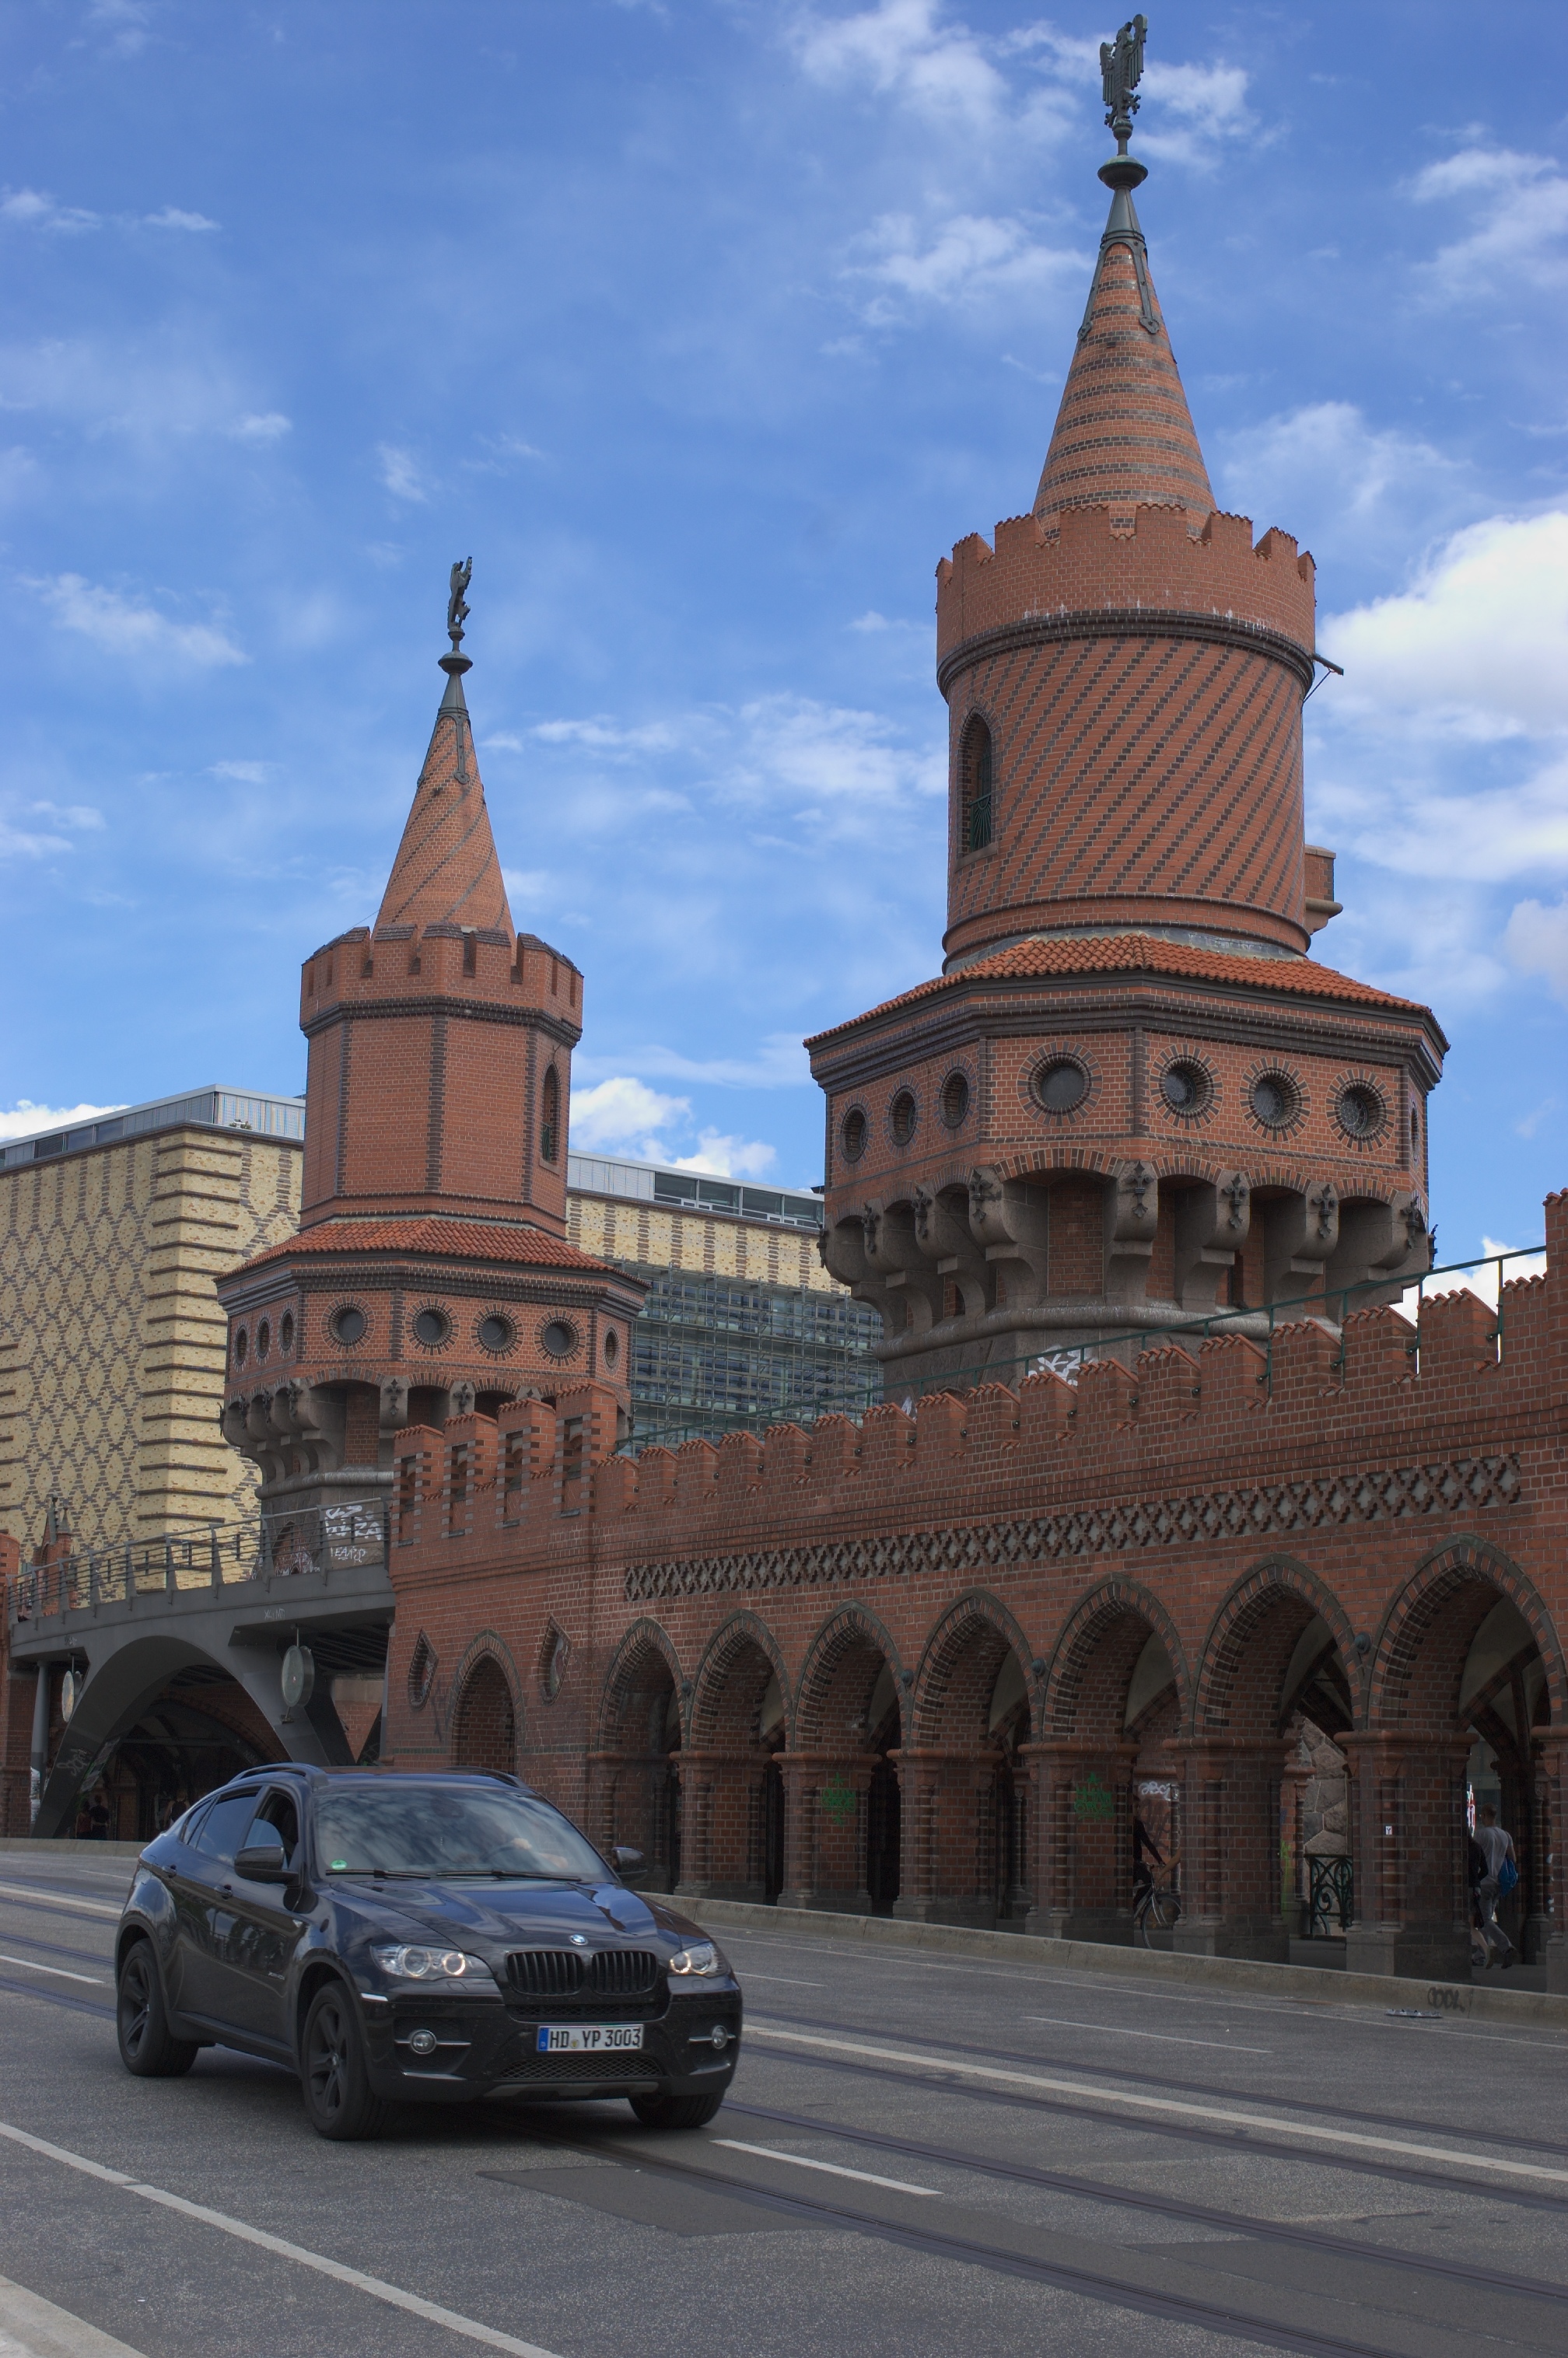
architecture, city, downtown, tower, plaza, landmark, church, place of worship, 2013, 35mm, rawtherapee, germany, deutschland, berlin, town square, pentax, lenstagged, steffenzahn, f24, 35mmf24, k100d, justpentax, smcpentaxda35mmf24al, pentaxda35mmf24al, smcpentaxda12435mmal, smcpdal35mmf24al, iamflickr, friedrichshain, human settlement